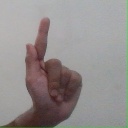
अक्षर: ळ